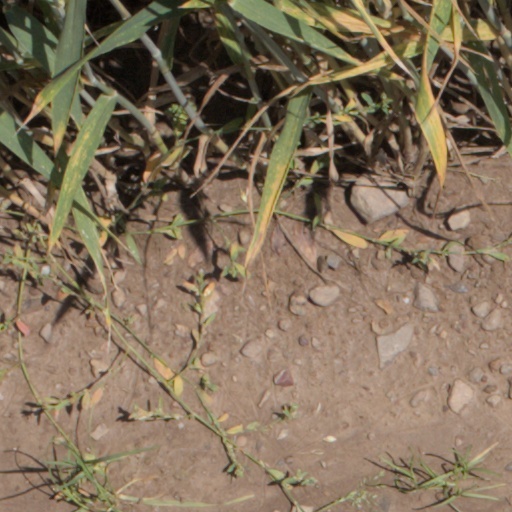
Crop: wheat